Jolly Club

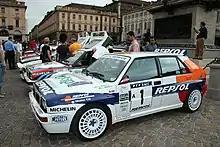
Carlos Sainz Sr.'s and the Jolly Club team's 1993 Lancia Delta HF Integrale at the Lancia centenary celebrations in Turin in 2006.

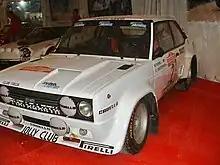
Fiat 131 Abarth of Walter Röhrl, prepared by Jolly Club

Gianfranco Cunico won the Italian Rally Championship driving Ford Escort Cosworths in 1994, 1995, 1996, the 1995 and 1996 cars were built by Malcolm Wilson Motorsport to be run by Jolly Club and sponsored by Martini, one of the most famous teams in the world with one of the most famous sponsors ensured victory